History of the Scottish National Party

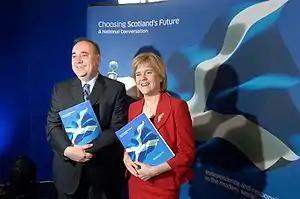
Alex Salmond and Nicola Sturgeon were elected Leader and Deputy Leader of the Scottish National Party in 2004

The first term of the Scottish Parliament did not offer the SNP much comfort. Two MSPs quit the party, Margo MacDonald and Dorothy-Grace Elder, citing the actions of some of their colleagues as reasons for their resignations. The SNP also performed poorly at the 2001 UK general election with a reduced share of the vote and one fewer MP.